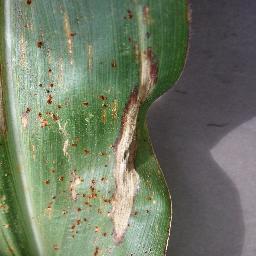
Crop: corn
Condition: (maize)_northern_blight